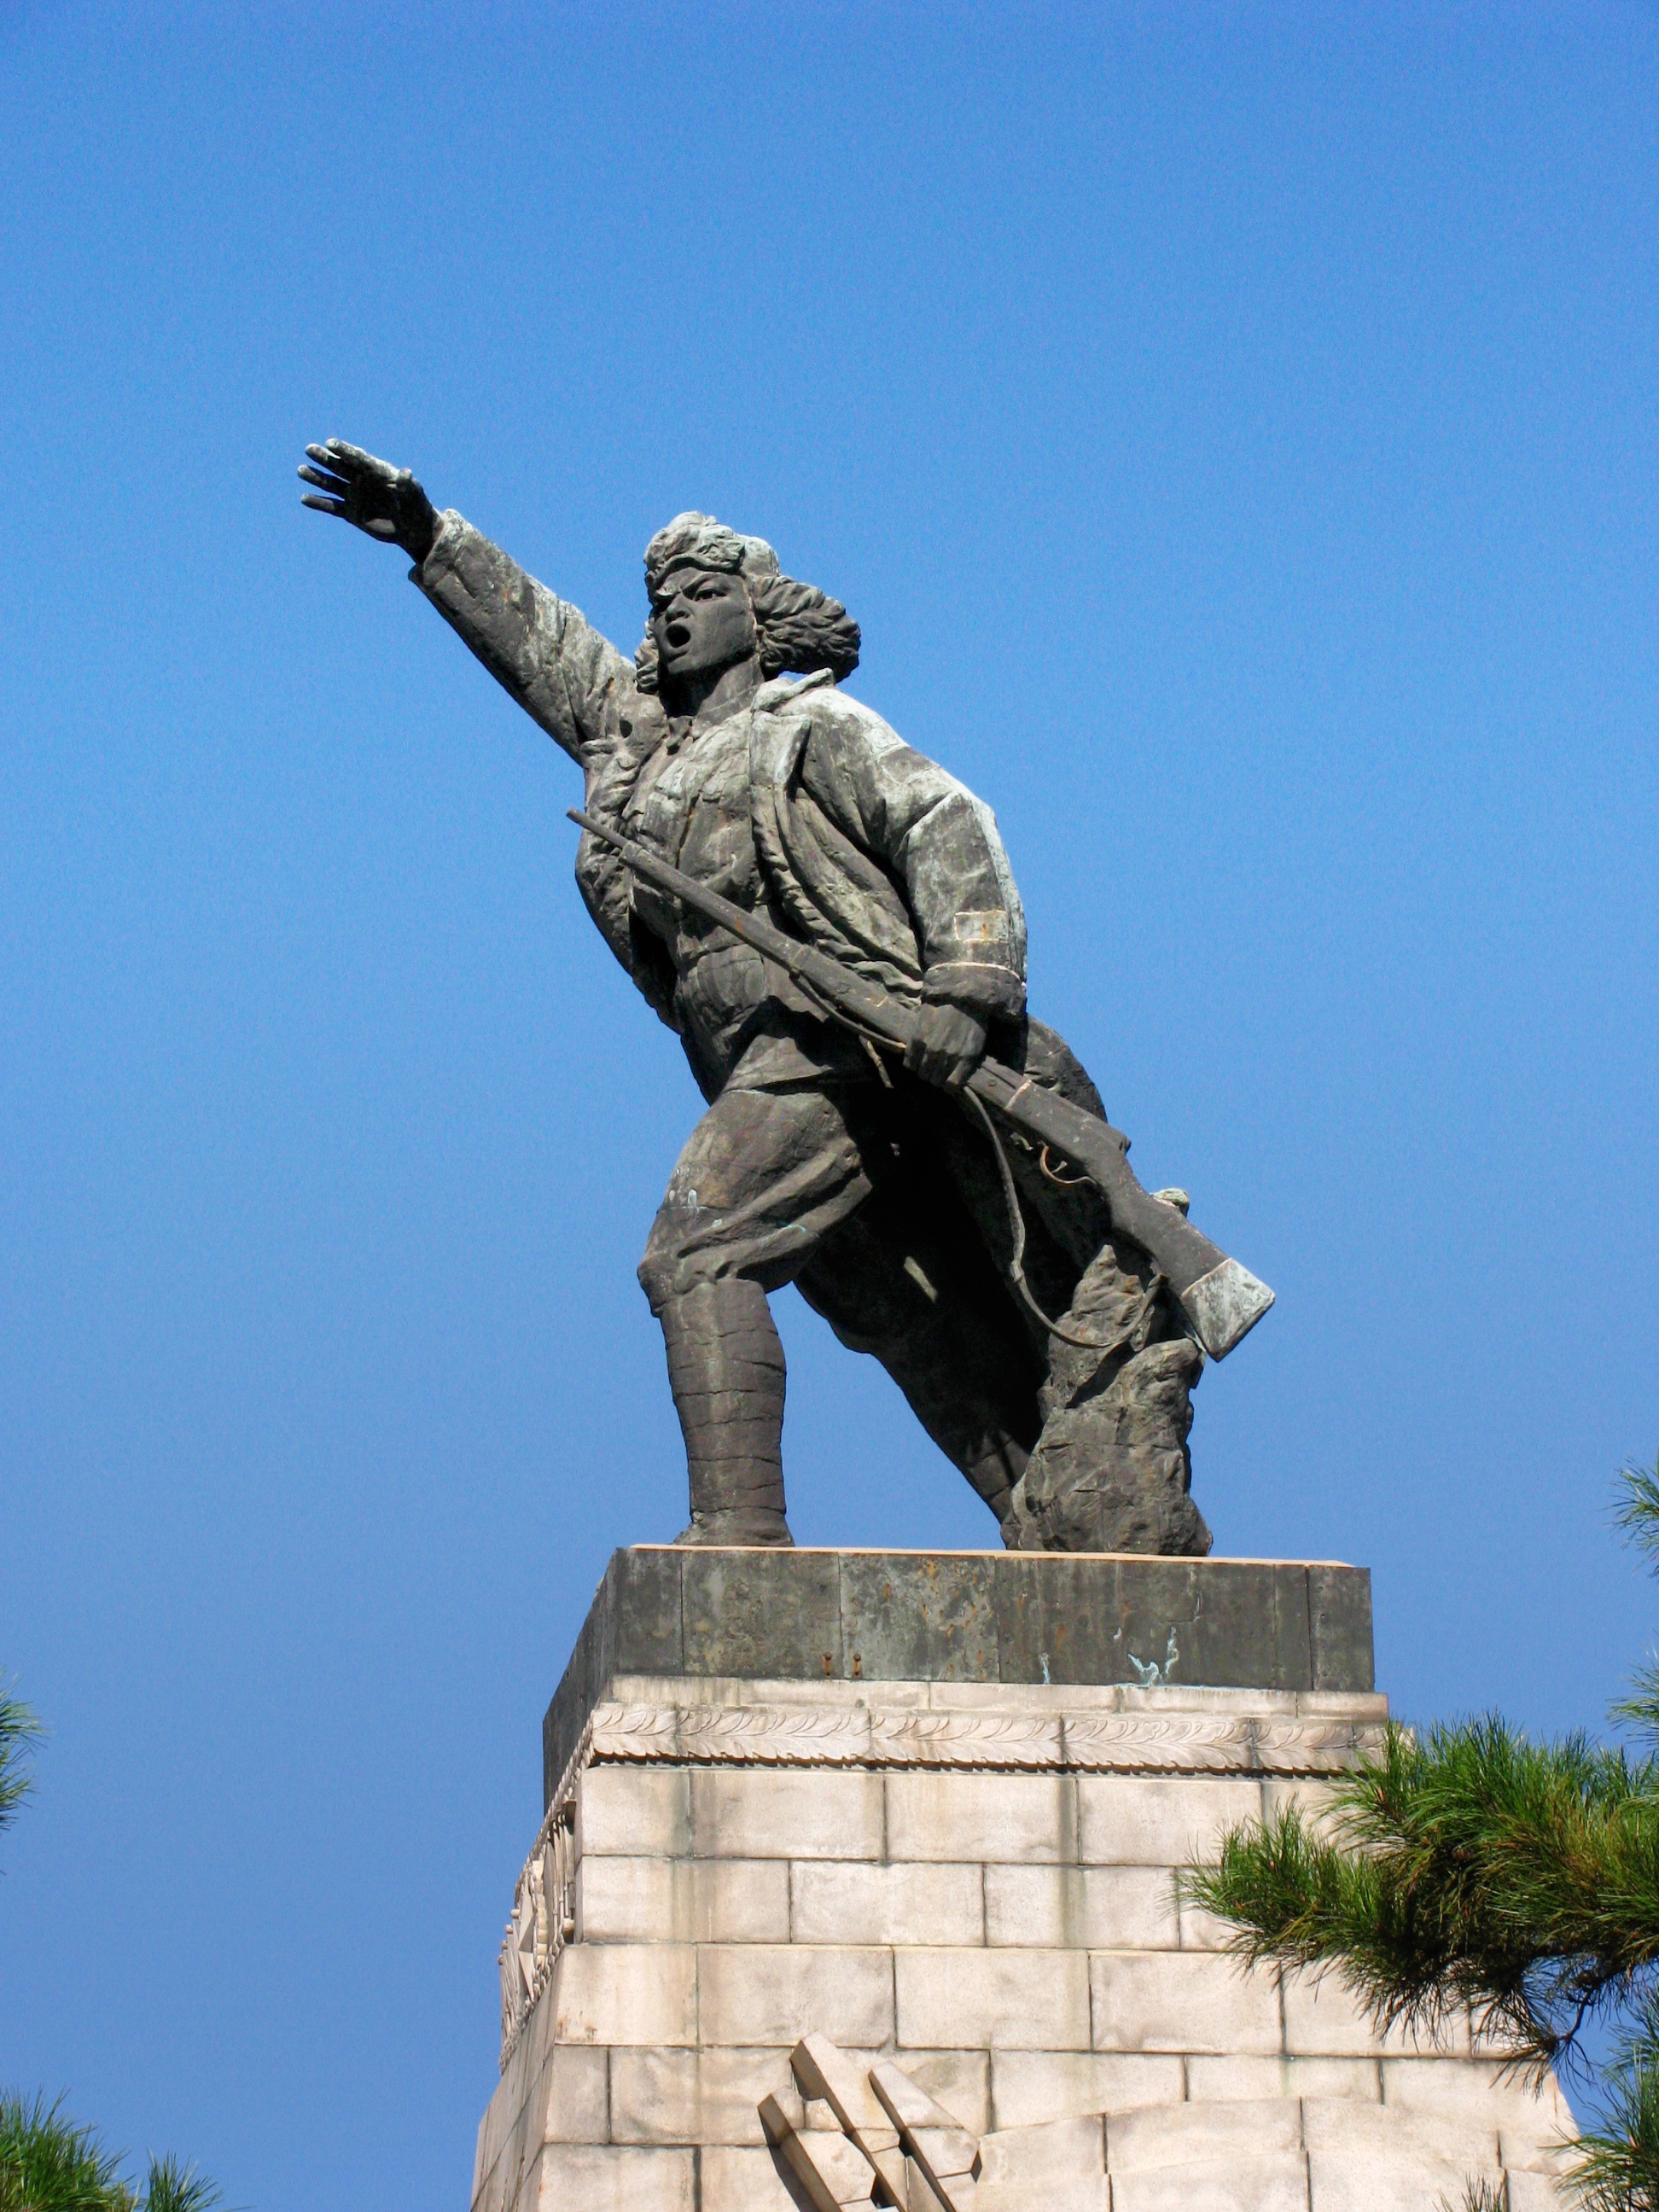
monument, statue, artwork, sculpture, memorial, art, warrior, liaoning shenyang campaign memorial